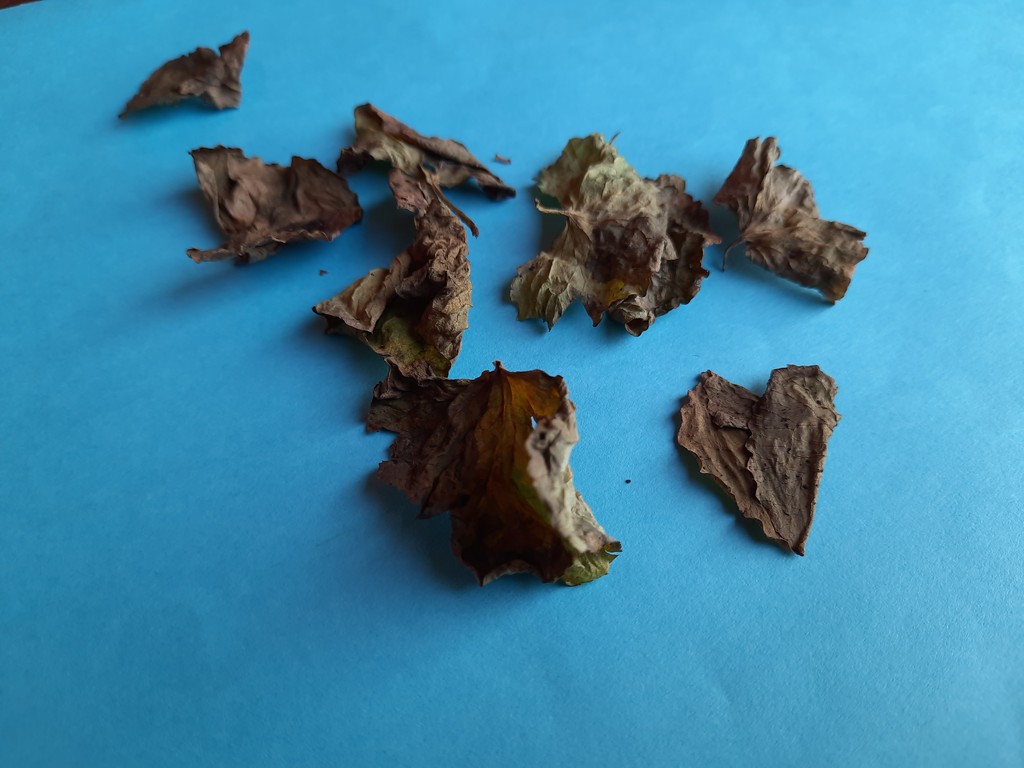
Label: Dried